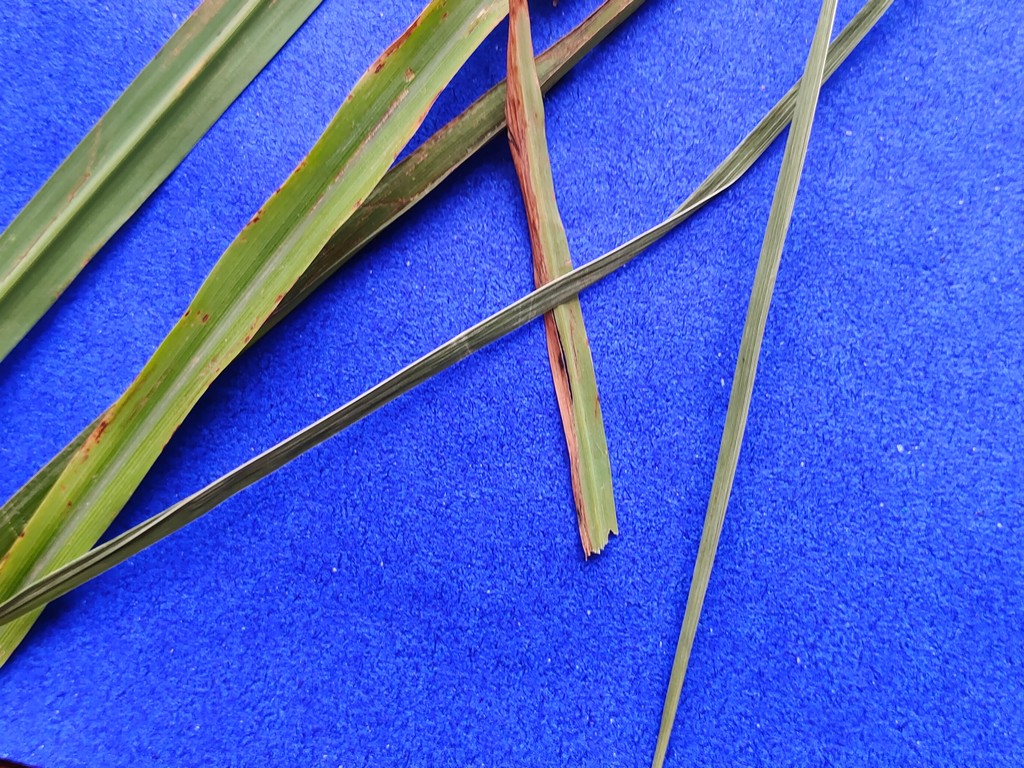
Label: Unhealthy